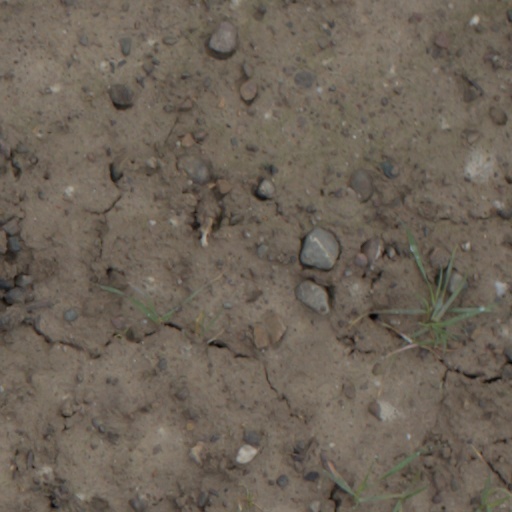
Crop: wheat